Jack O'Connor (Australian footballer)

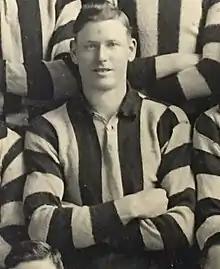
O'Connor in 1918

John William O'Connor (8 November 1900 – 23 February 1983) was an Australian rules footballer who played with Collingwood in the Victorian Football League (VFL).